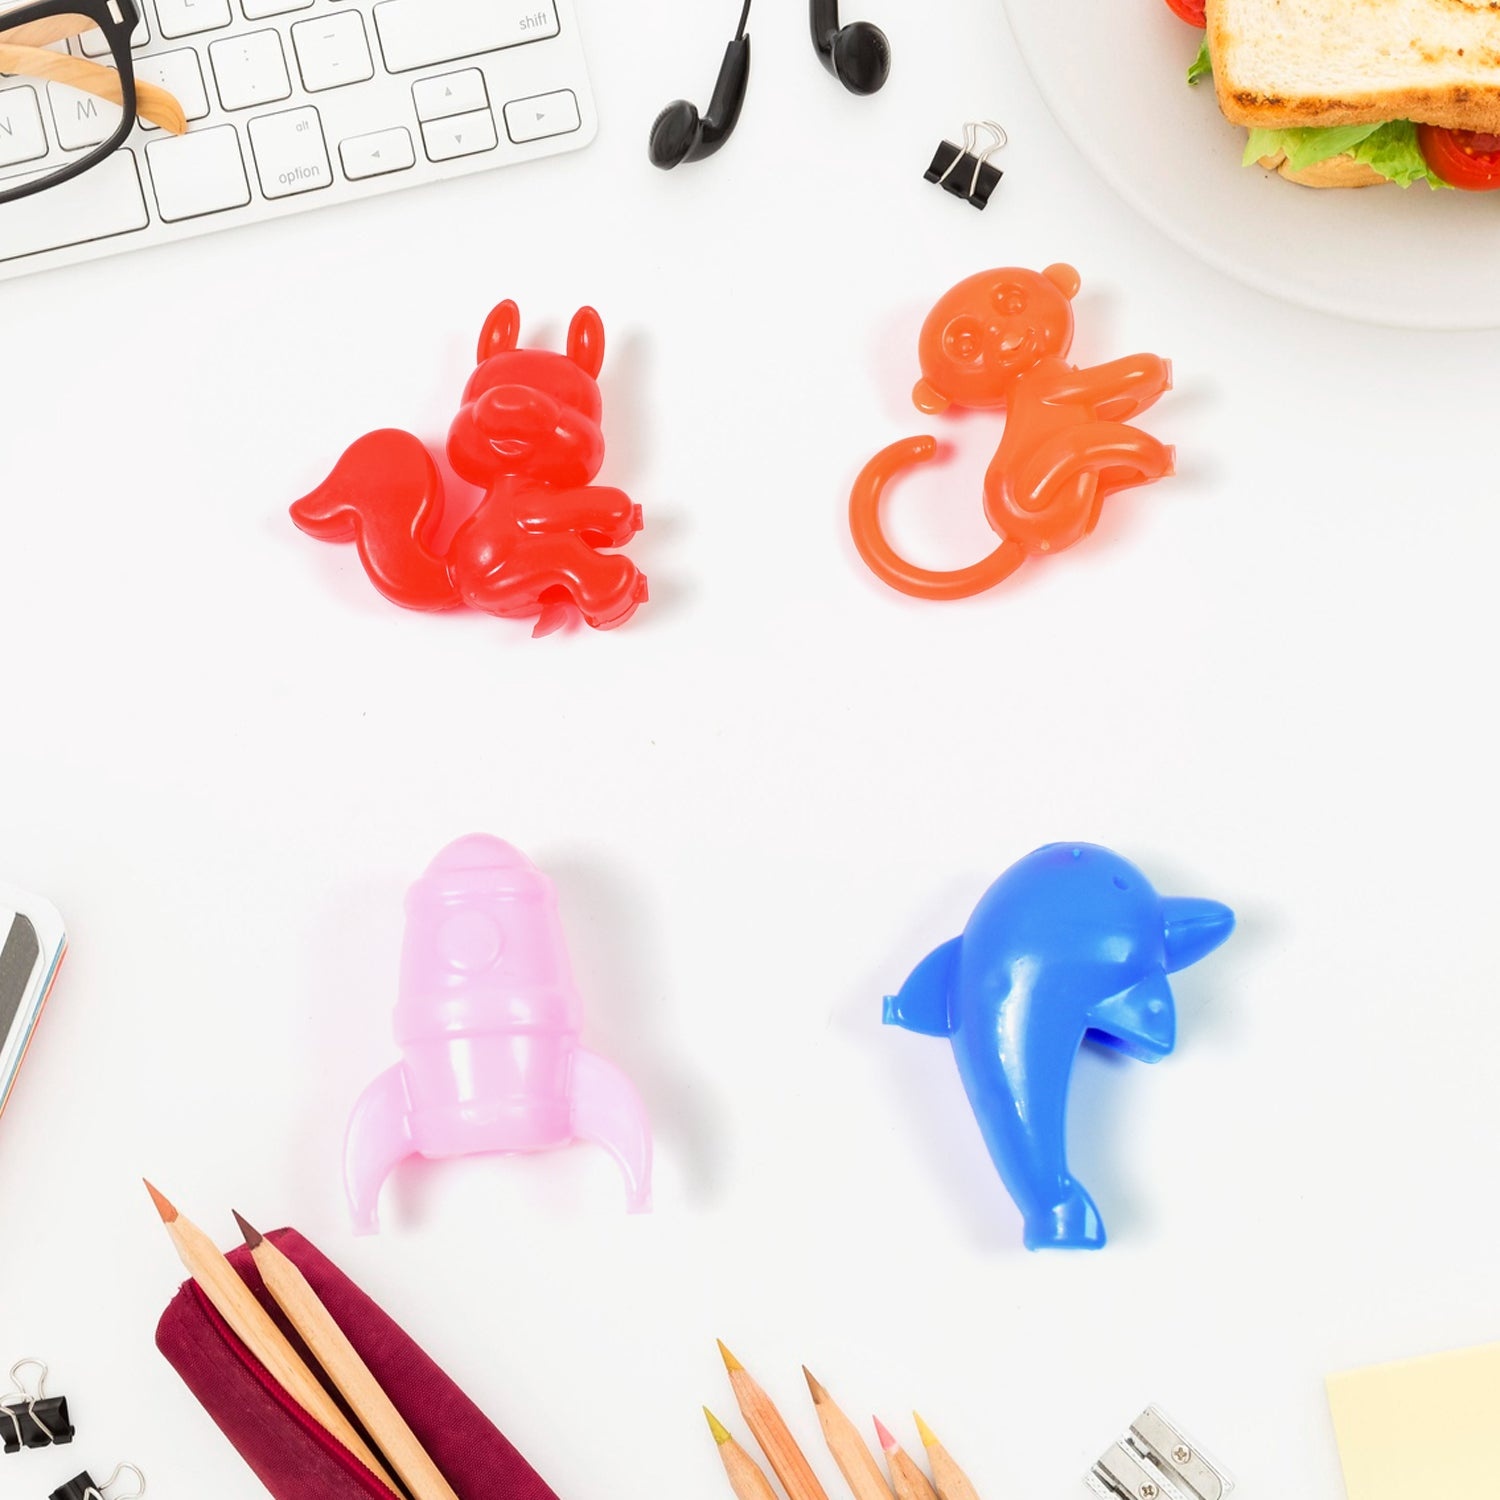
Mix Character, Monkey, Fish, Cat Pencil Top Promotional toys (1 Pc / Mix Colour & Design)
Mix Character, Monkey, Fish, Cat Pencil Top Promotional toys, For Kids Office, Small Toy (1 Pc / Mix Colour & Design) Description :- Easy to carry in backpacks or school bags: This Small toy is lightweight and small, making them perfect for on-the-go adventures! Wide Range of Uses: pencil Top Mix Design toy can not only protect your pencils, but also satisfy your mood, suitable for children and adults, schools and offices, bringing you a wonderful use experience, you can also take it as a holiday gift like Christmas, thanksgiving gifts, decorating life Convenient to Use: our pencil top Mix Design Toy, and can also be applied as a protective cover for pens or pencils, preventing the nib from breaking and keeping the page fresh and clean when kids change their minds and want a different color, they can easily get up and down the pencil Dimension :- Volu. Weight (Gm) :- 18 Product Weight (Gm) :- 2 Ship Weight (Gm) :- 18 Length (Cm) :- 5 Breadth (Cm) :- 4 Height (Cm) :- 2
Brand: samriddhibazaar.com
Category: Toys & Games > Toys > Executive Toys